James R. Buck

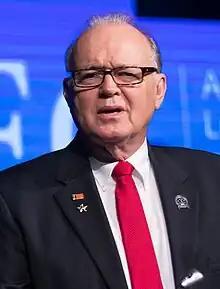
Buck speaking at the 2017 American Legislative Exchange Council meeting

James R. Buck (born July 30, 1945 in Logansport, Indiana) is a member of the Indiana State Senate representing the 21st district.